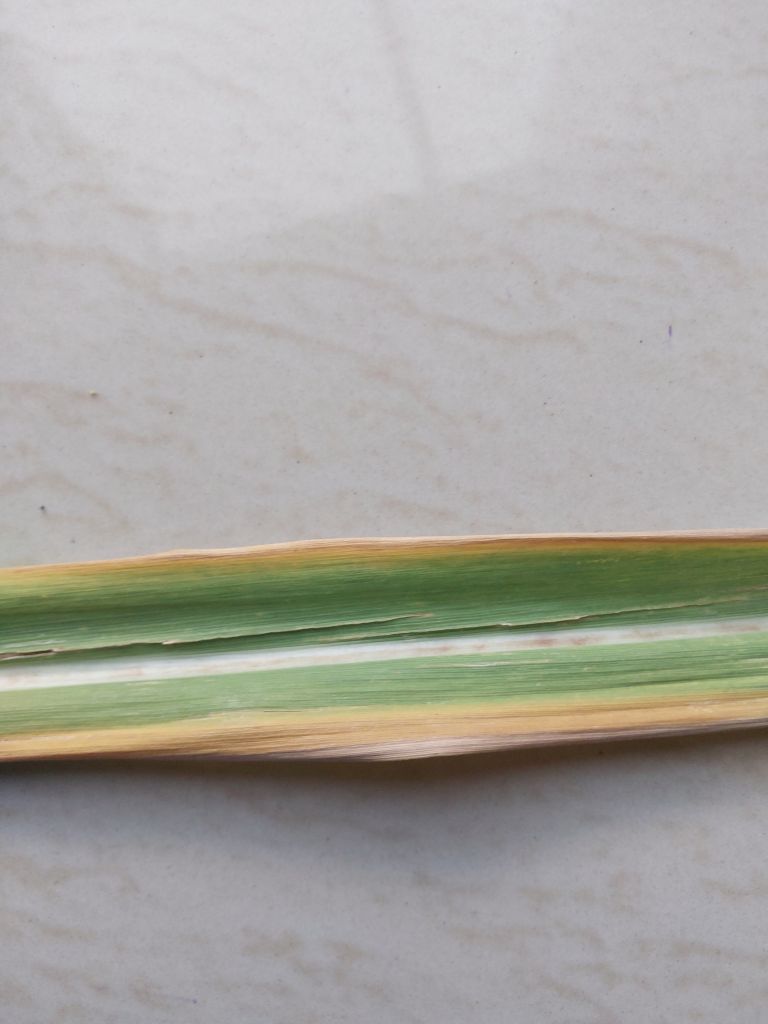
Label: Brown Spot